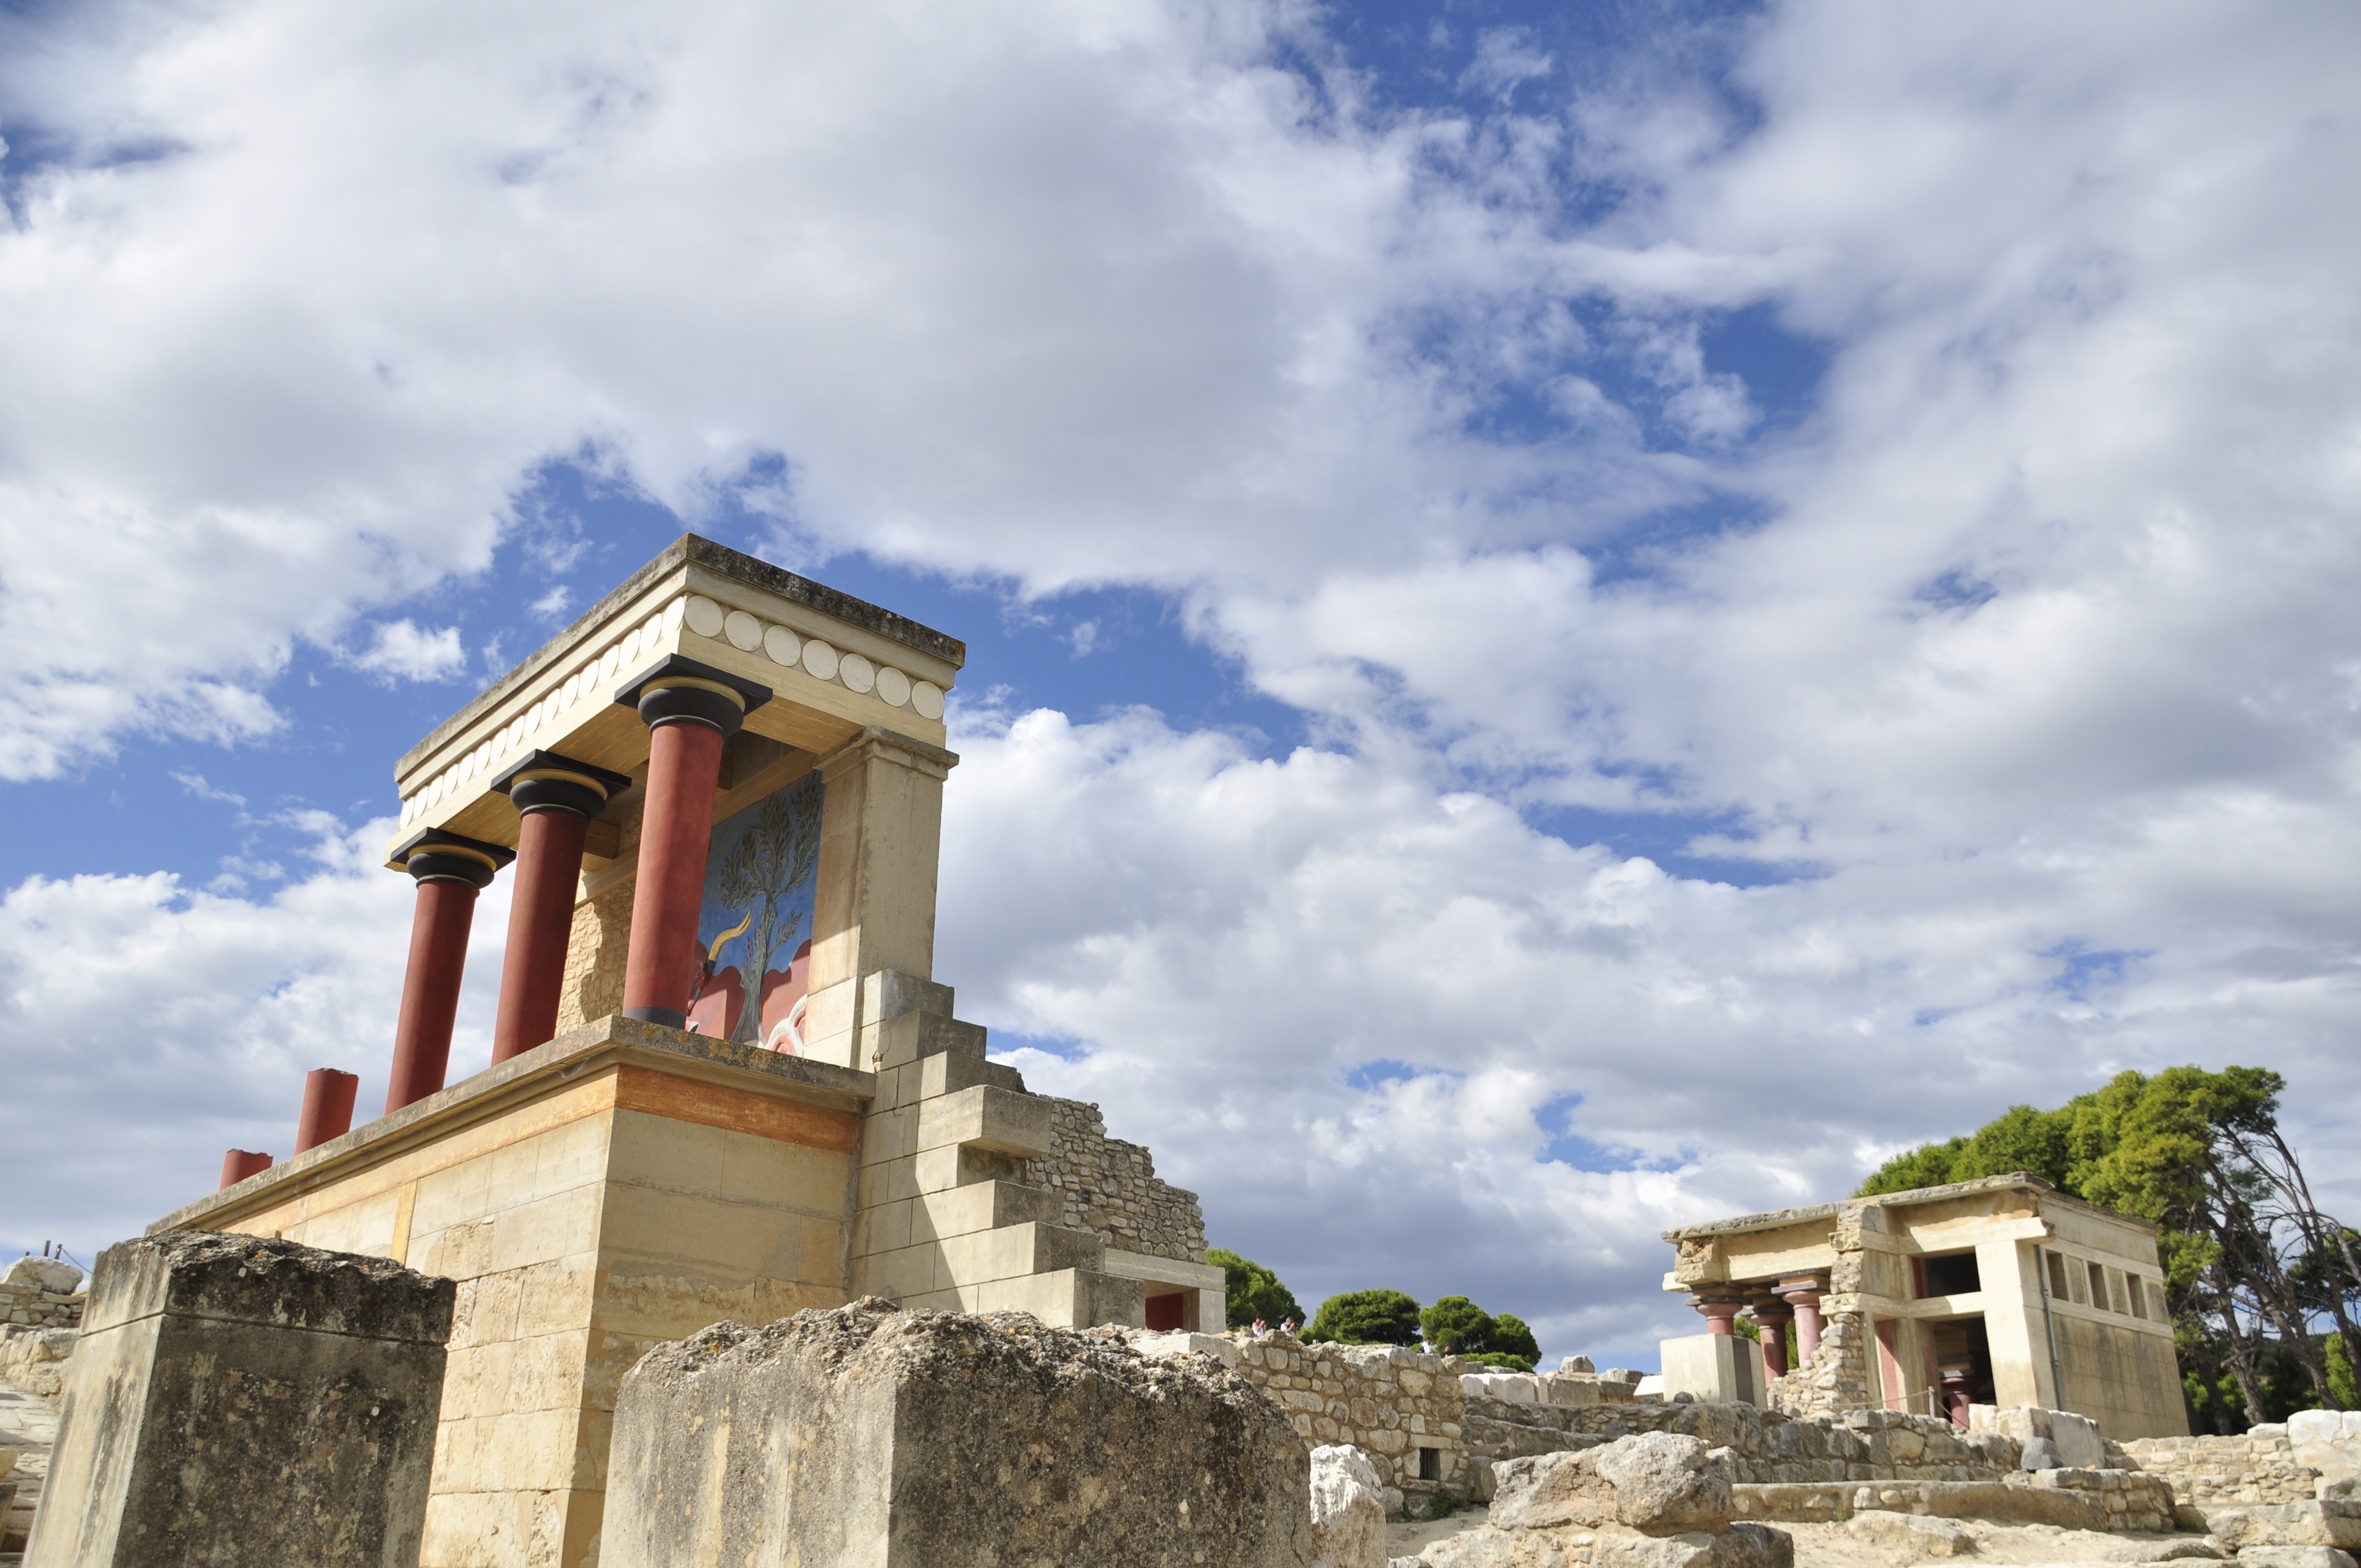
house, town, building, vacation, travel, village, pillar, heaven, tower, landmark, church, ruin, tourism, place of worship, ruins, greece, roman, estate, crete, rural area, ancient history, knossos